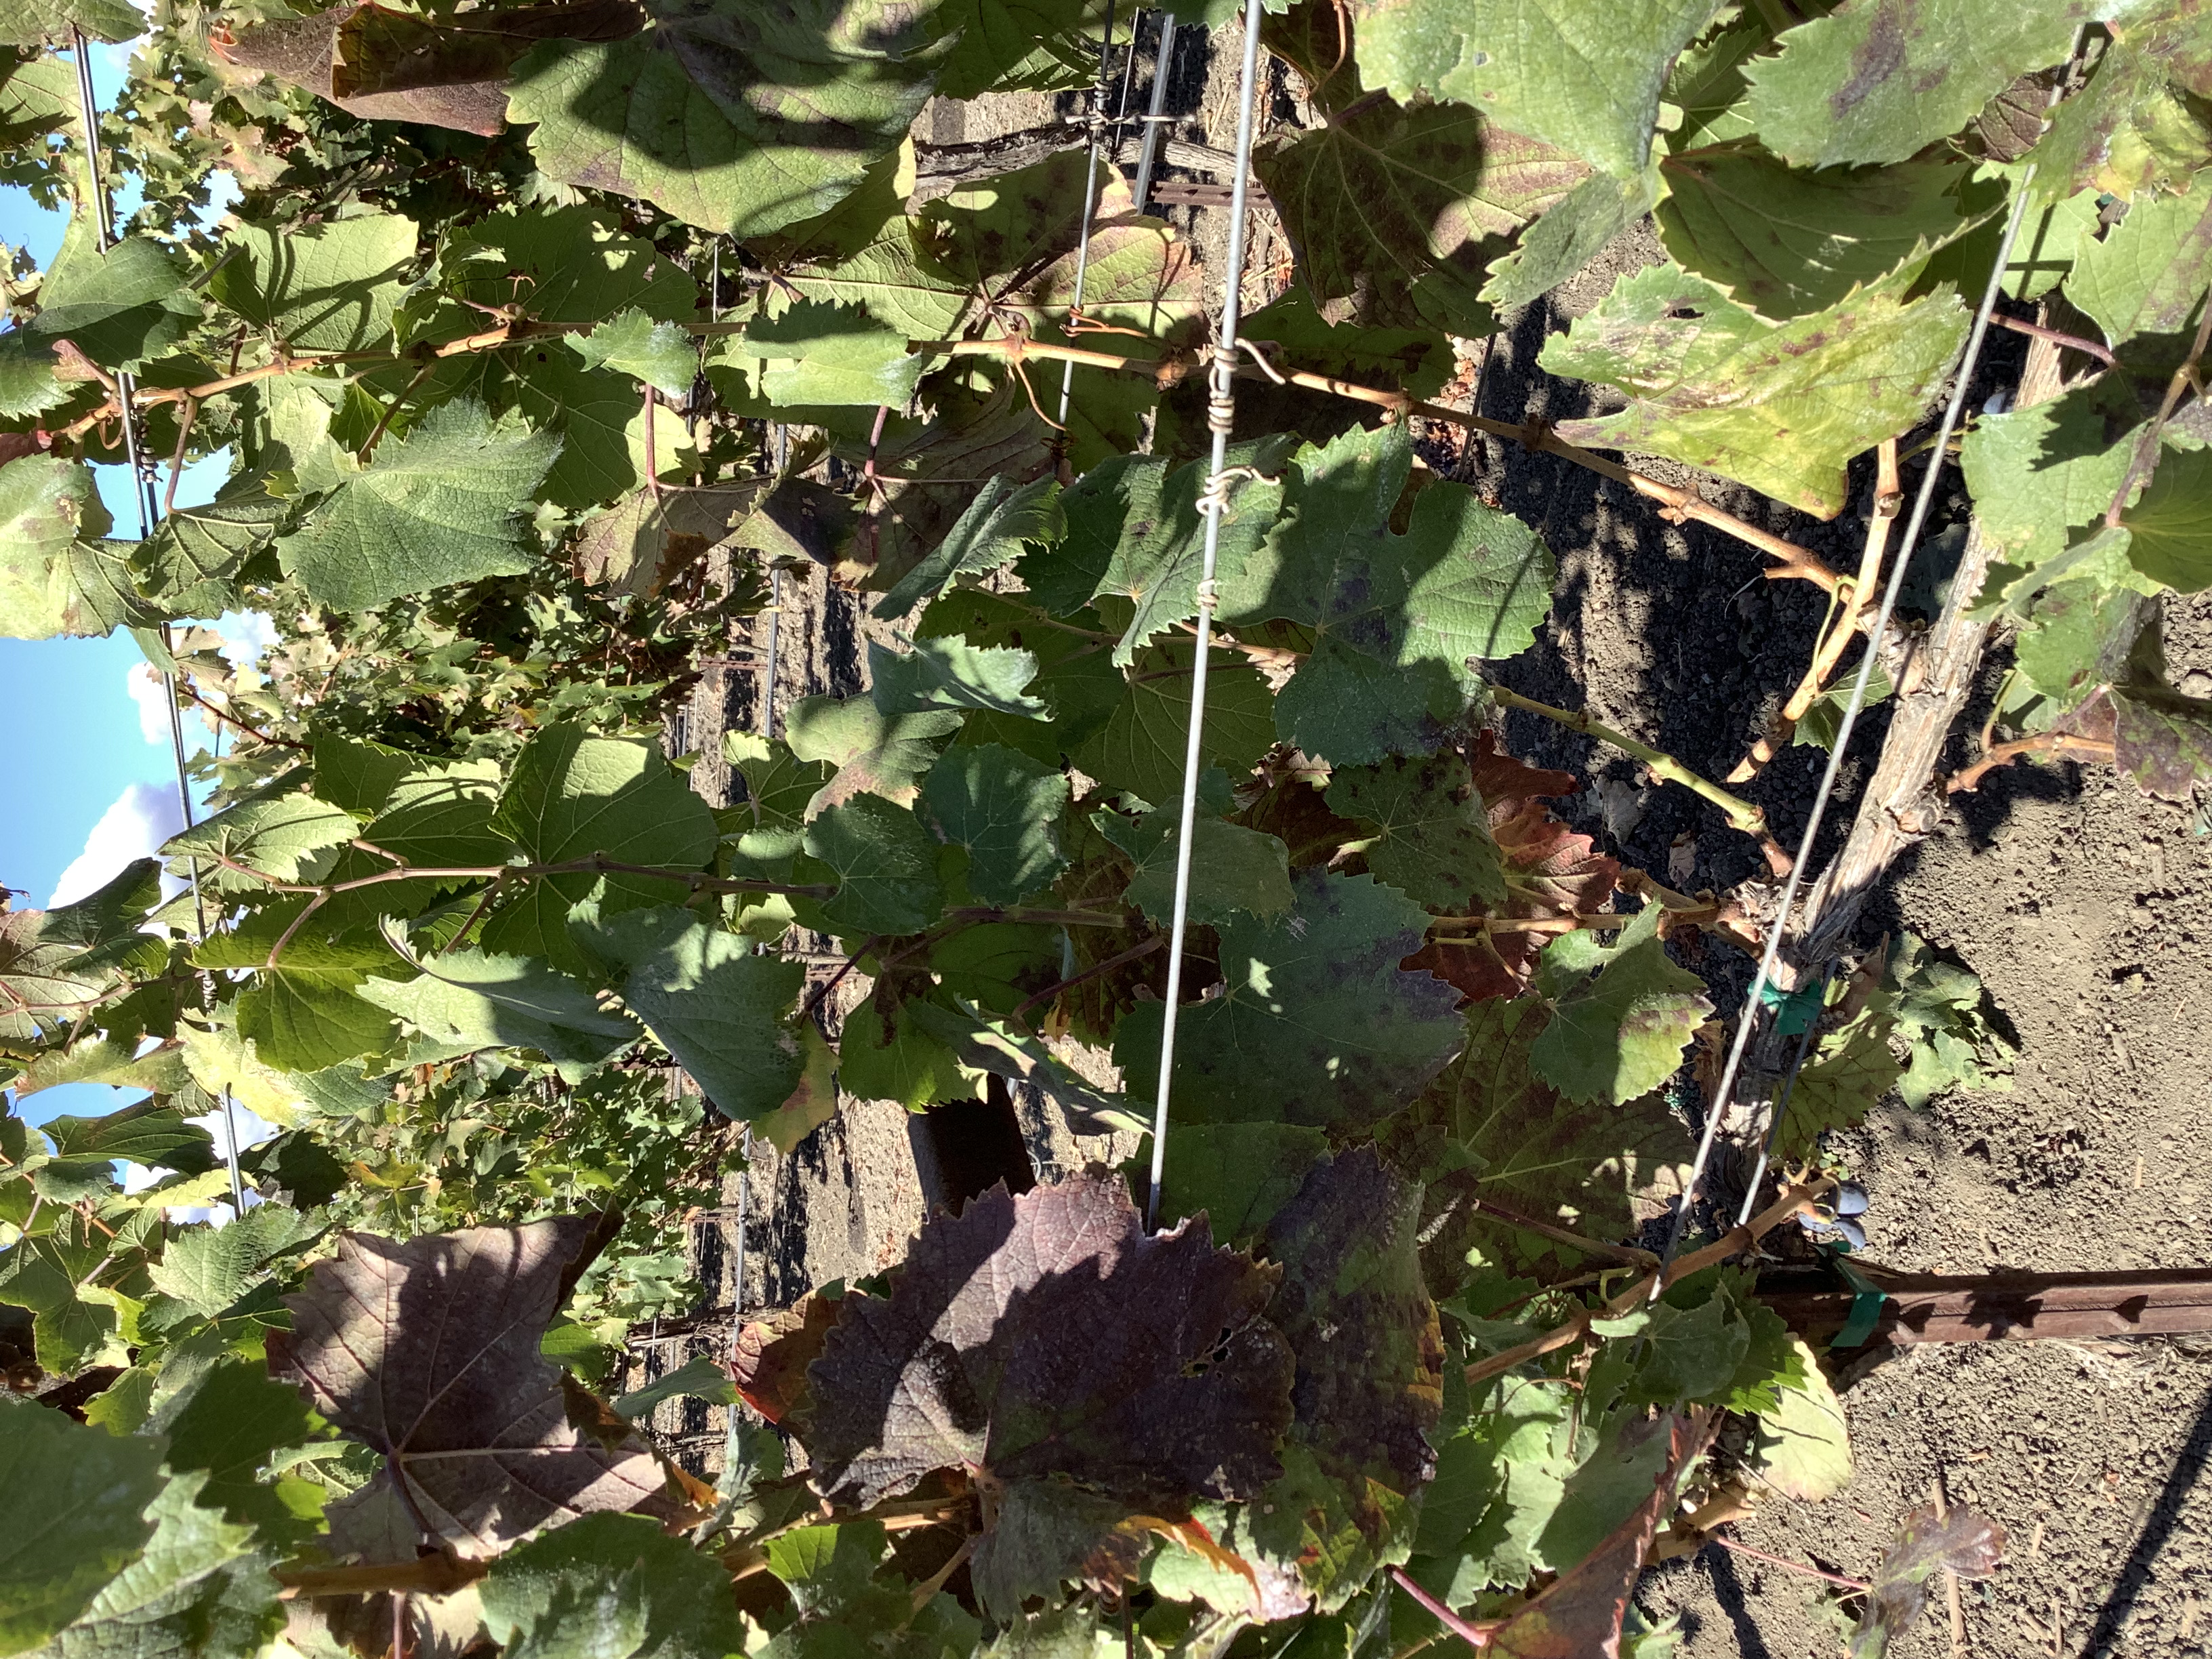
Label: Red Blotch